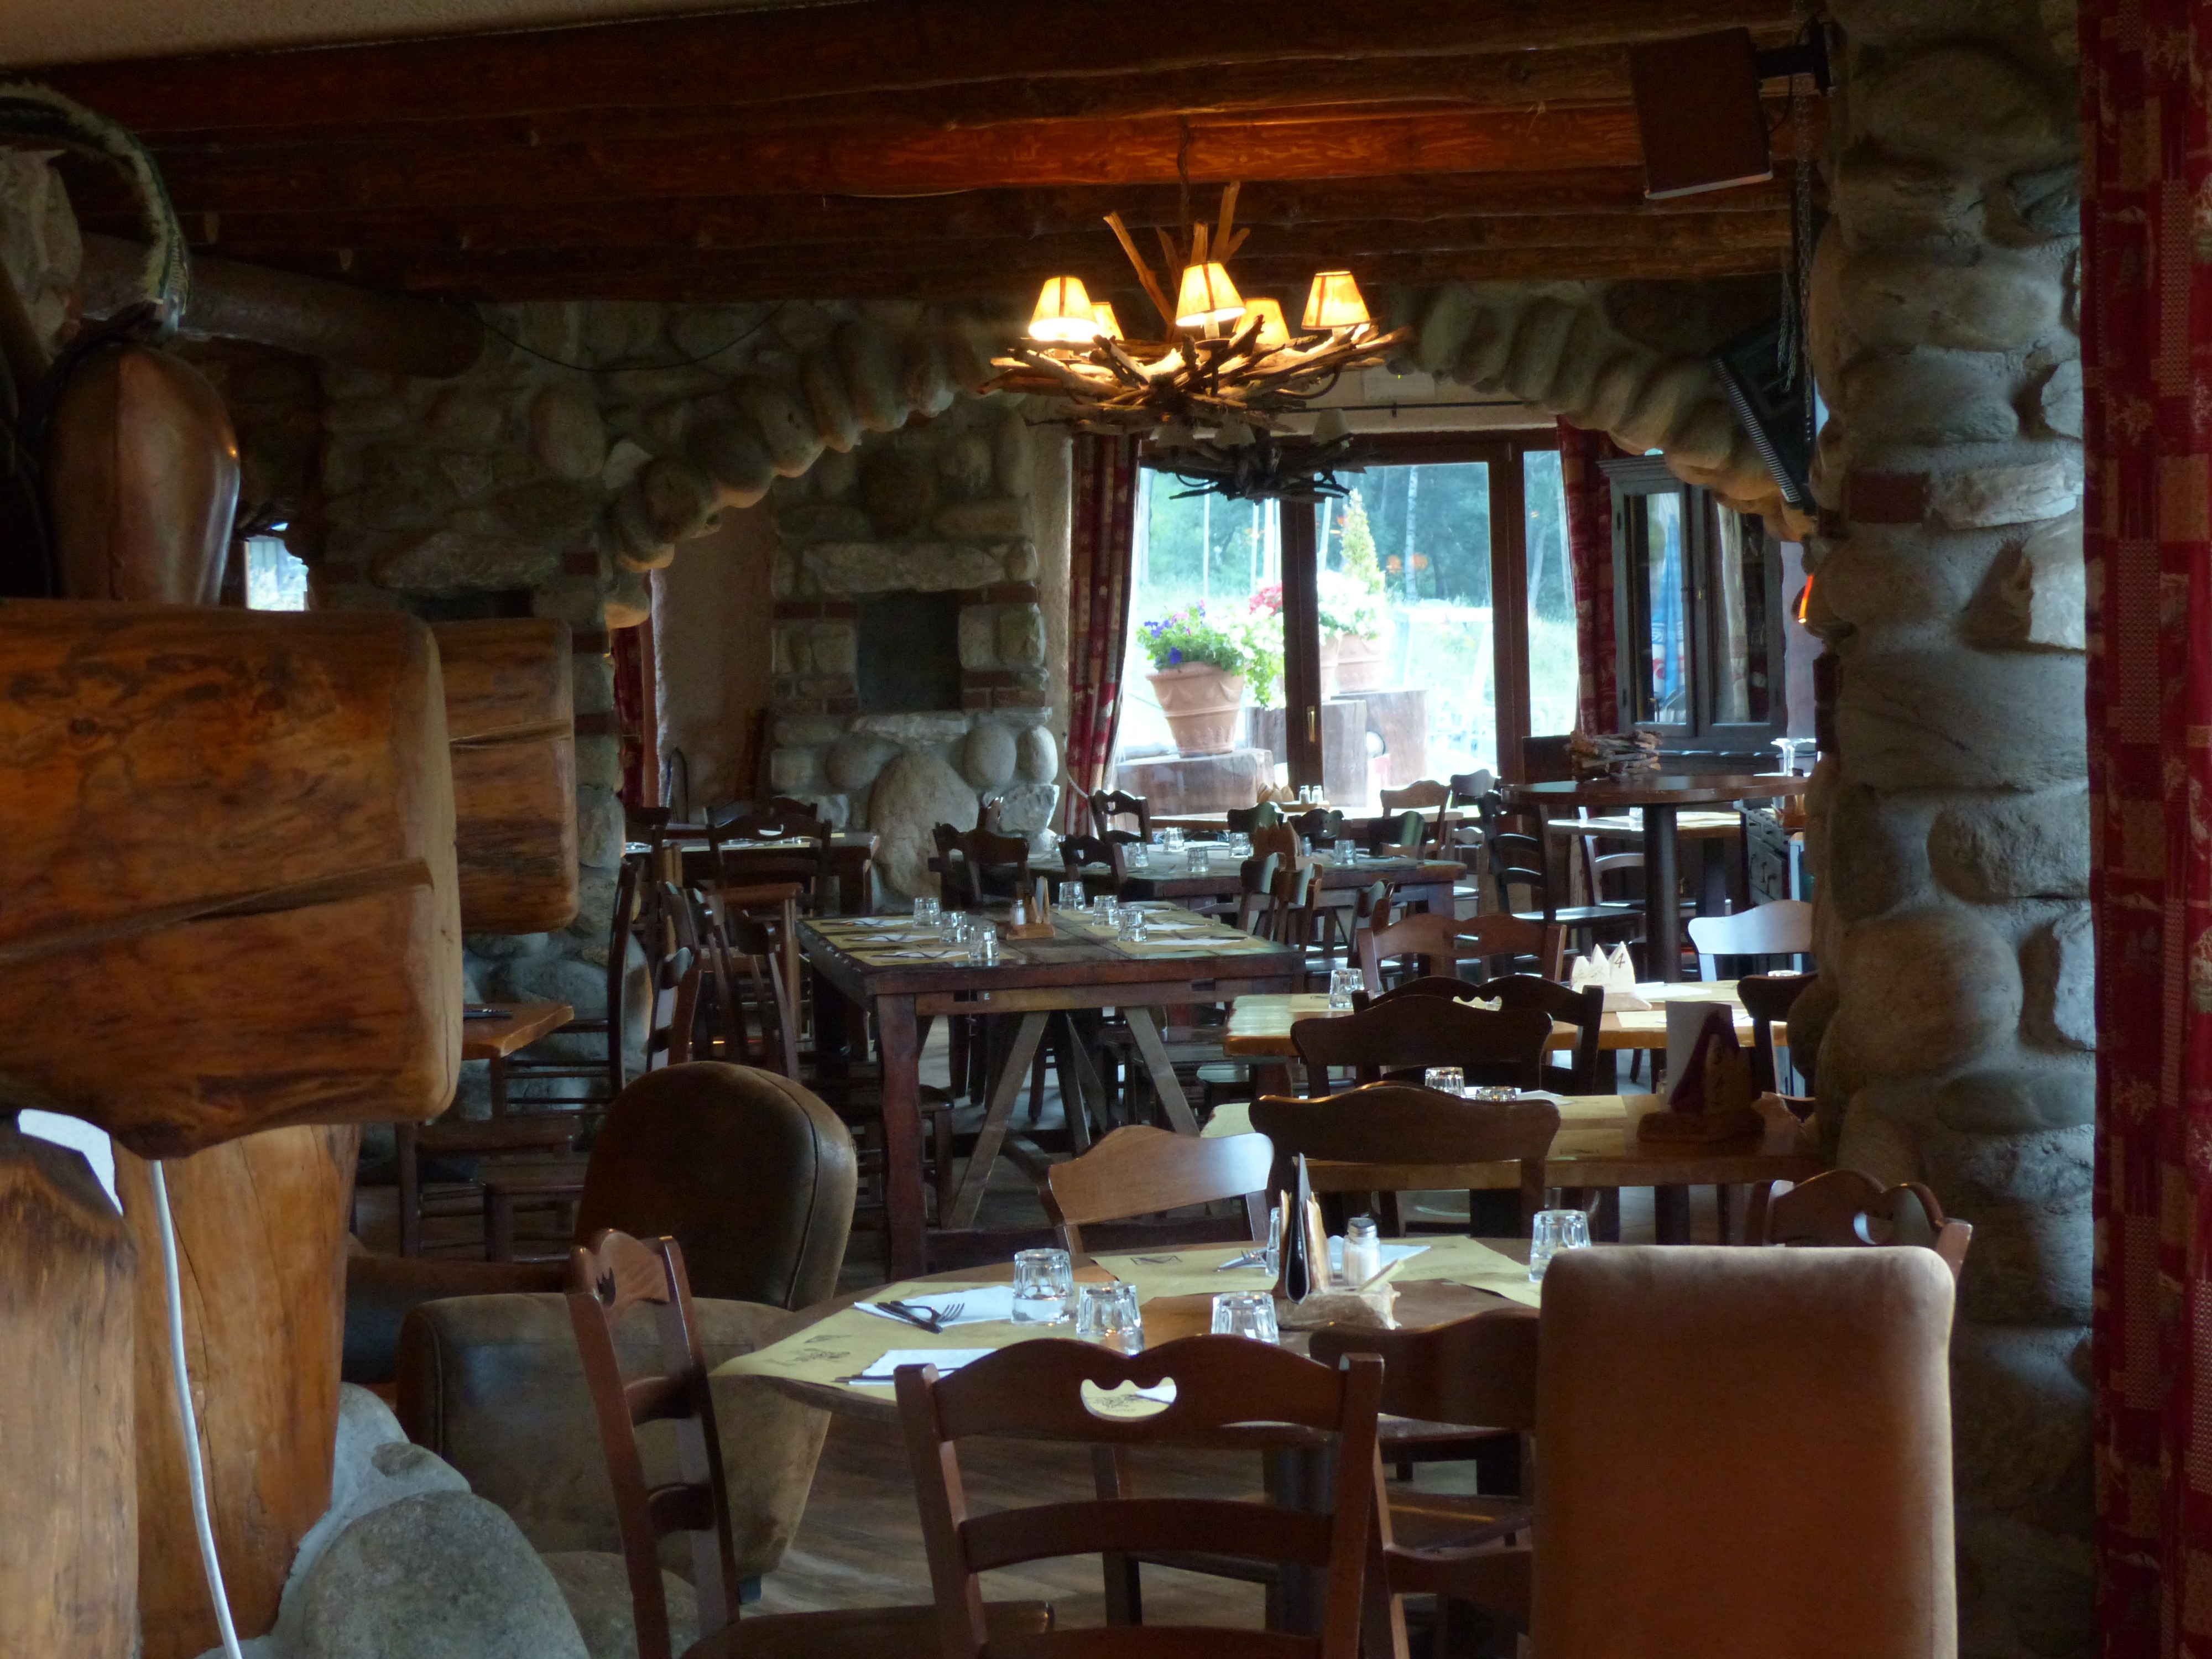
wood, window, restaurant, home, rustic, bar, cottage, space, cozy, room, interior design, quaint, estate, cover, inn, tavern, dining room, gedeckter table, dining tables, guest room